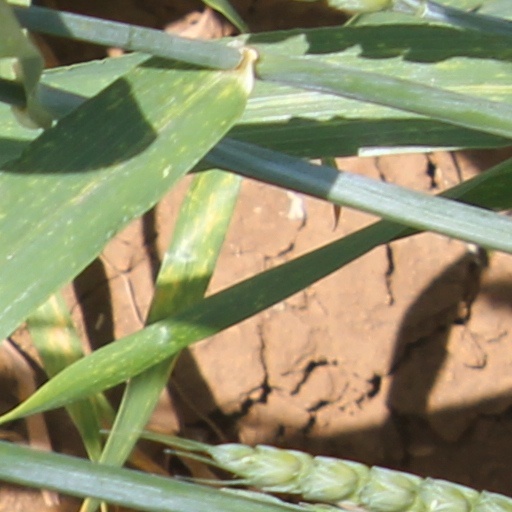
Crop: wheat